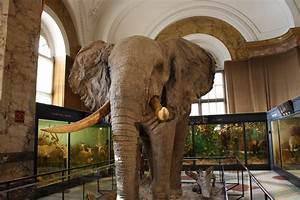
elephant